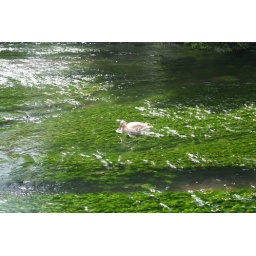
Maybe I'll be in national geographic for capturing the rare white duck of Winchester.